Sant'Alessandro in Colonna

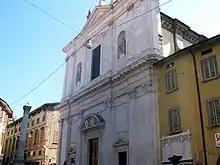
The facade of the church

A church at the site dates to paleo-Christian times, however after a collapse of the structure in 1447, the church was rebuilt followed by restorations between the late 17th and 18th centuries. Outside stands an ancient Roman Column, recomposed in 1618, where traditionally St Alexander was martyred.